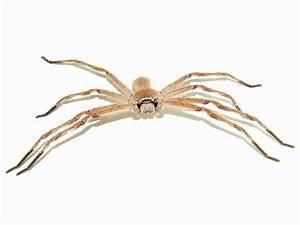
spider